Transportation in Pittsburgh

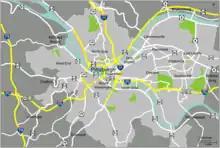
Map showing major highways in Pittsburgh and its surrounding region

The main highway connecting Pittsburgh to the Pennsylvania Turnpike (I-76) on the east is I-376, known to locals as the "Parkway East." It includes the locally-notorious Squirrel Hill interchange, where unusual traffic patterns and the adjoining tunnel often cause traffic congestion. Several accidents have involved tall trucks getting stuck against the tunnel roof. Also part of I-376 is the "Parkway West," which leads from downtown Pittsburgh to the Pittsburgh International Airport's main terminal and leads into the contiguous Airport Parkway and Southern Expressway. I-279, known as the "Parkway North," runs north of the city to merge with I-79. It connects the city with the North Hills and the Cranberry area. There is no "Parkway South".